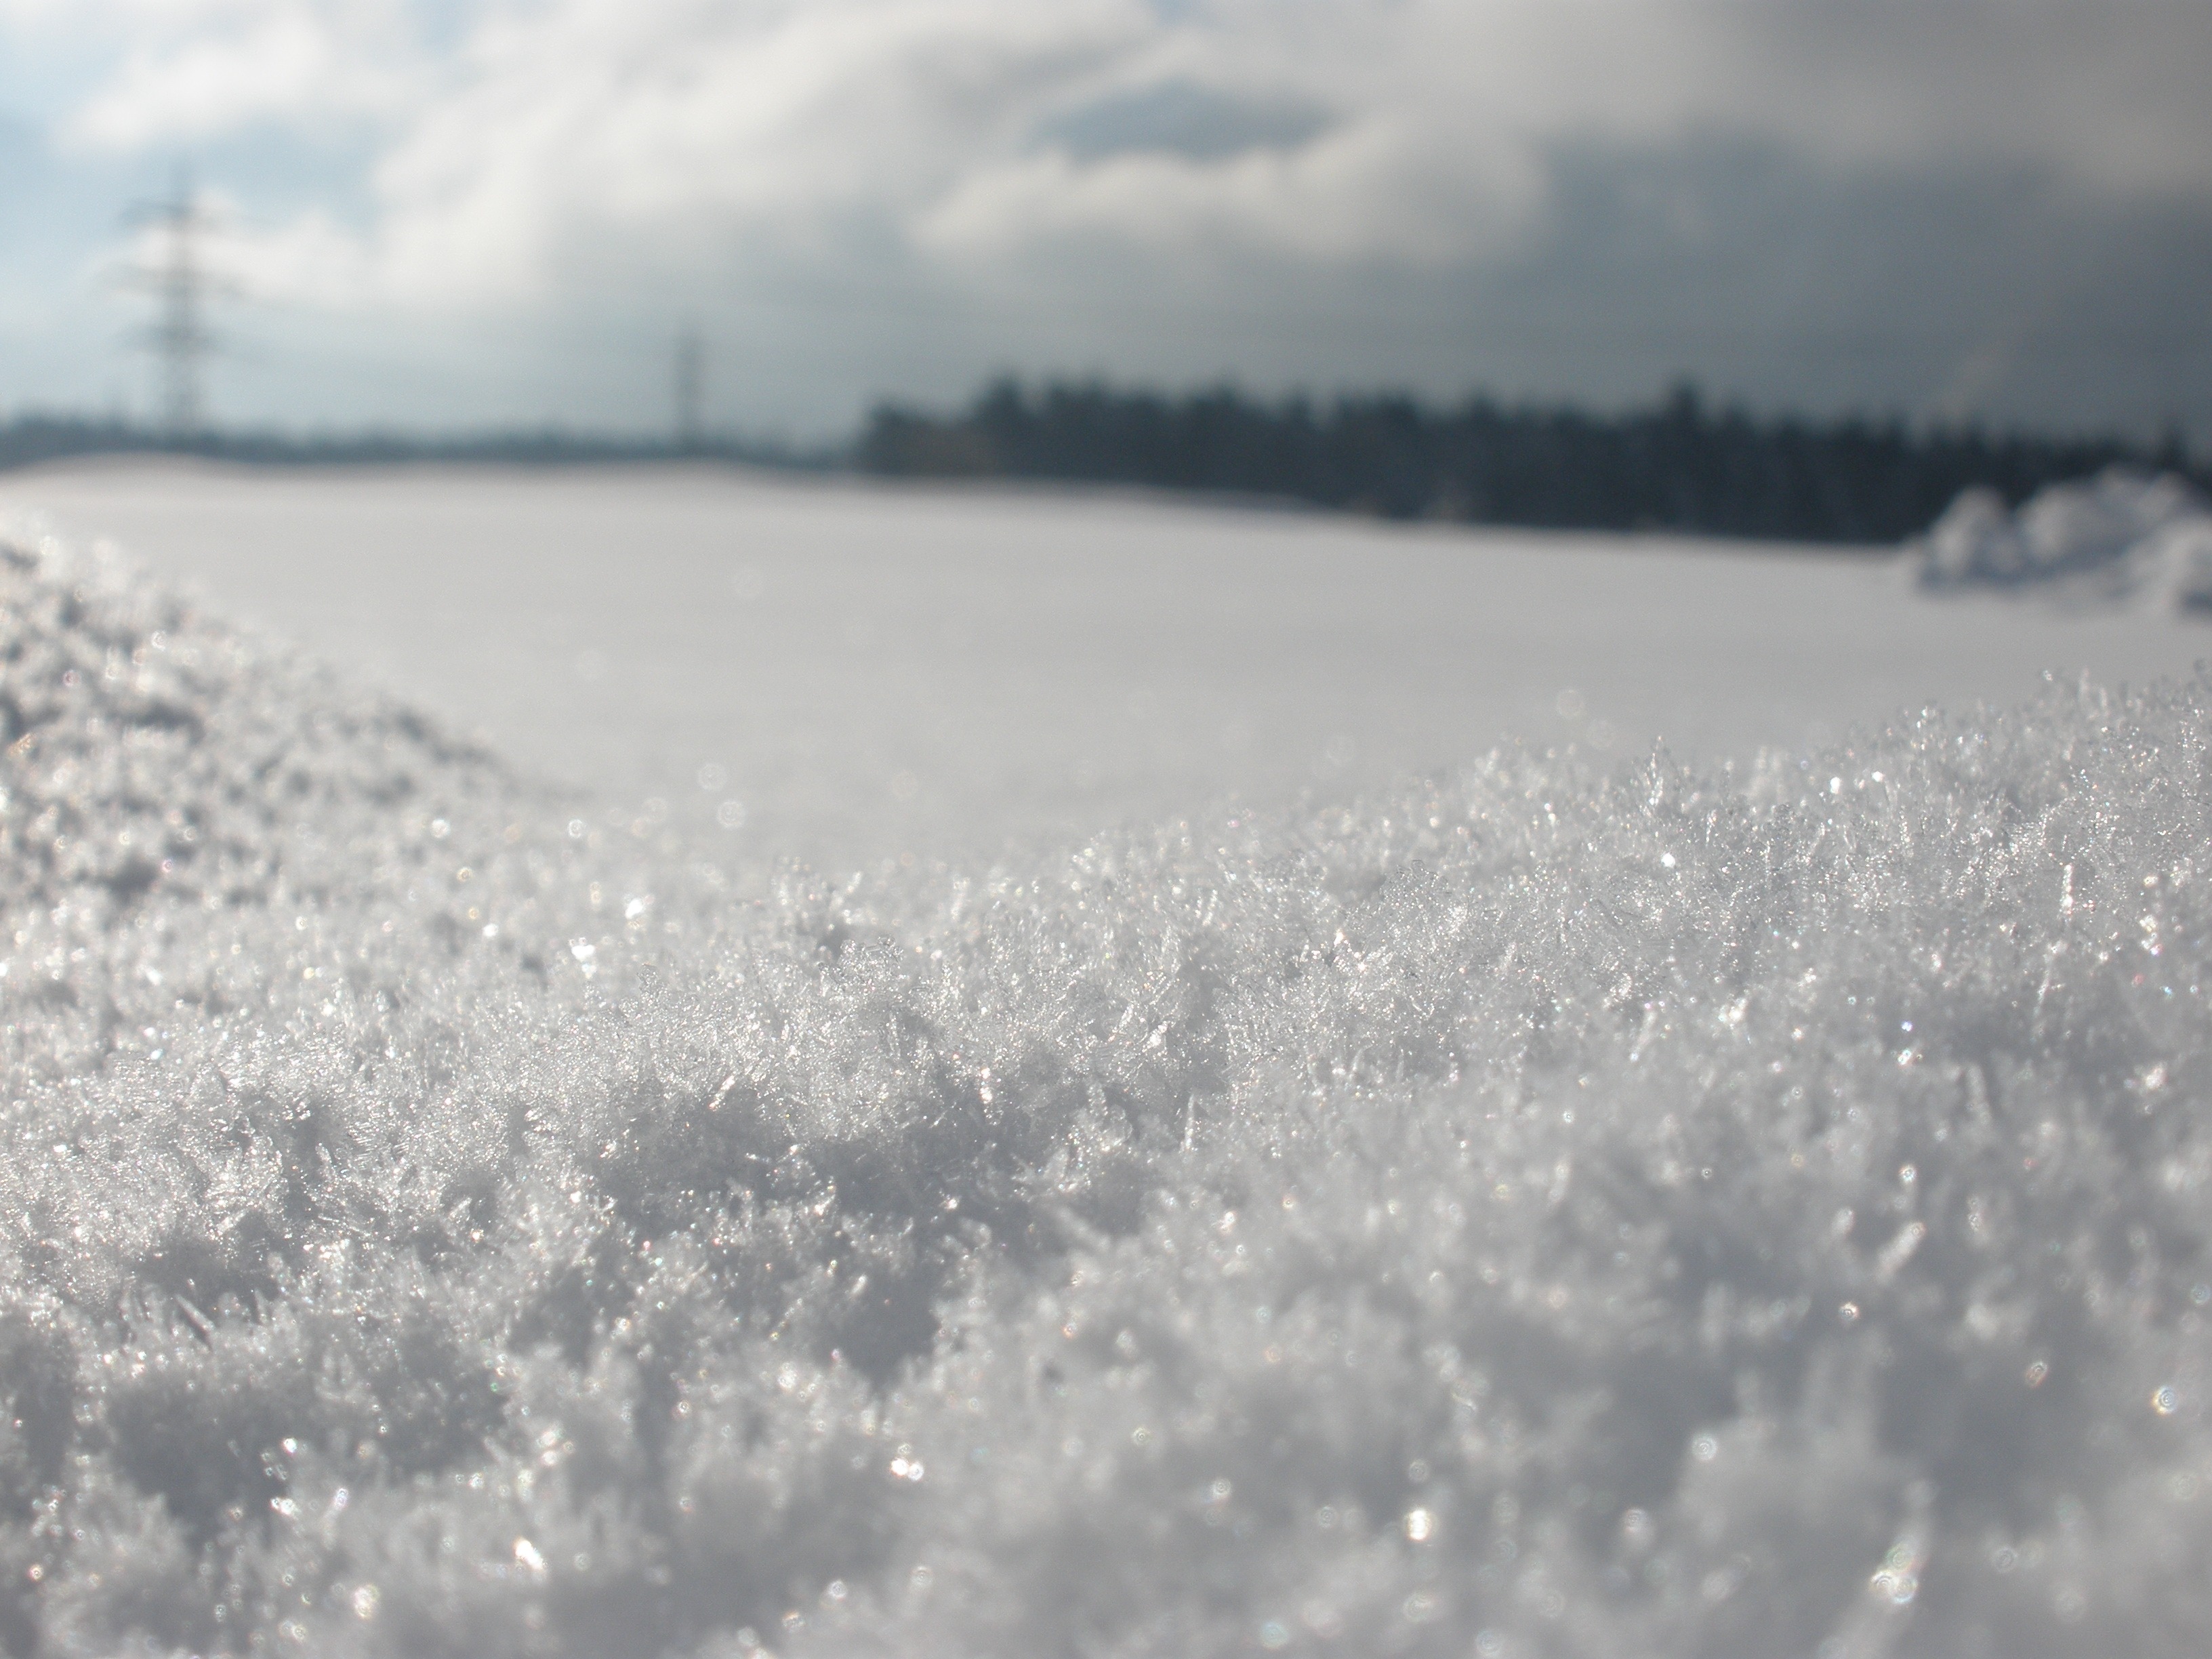
landscape, sea, water, snow, cold, winter, cloud, white, morning, wave, lake, frost, ice, weather, snowy, rest, season, winter dream, wintry, freezing, dream day, atmospheric phenomenon, wind wave